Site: brandenburg
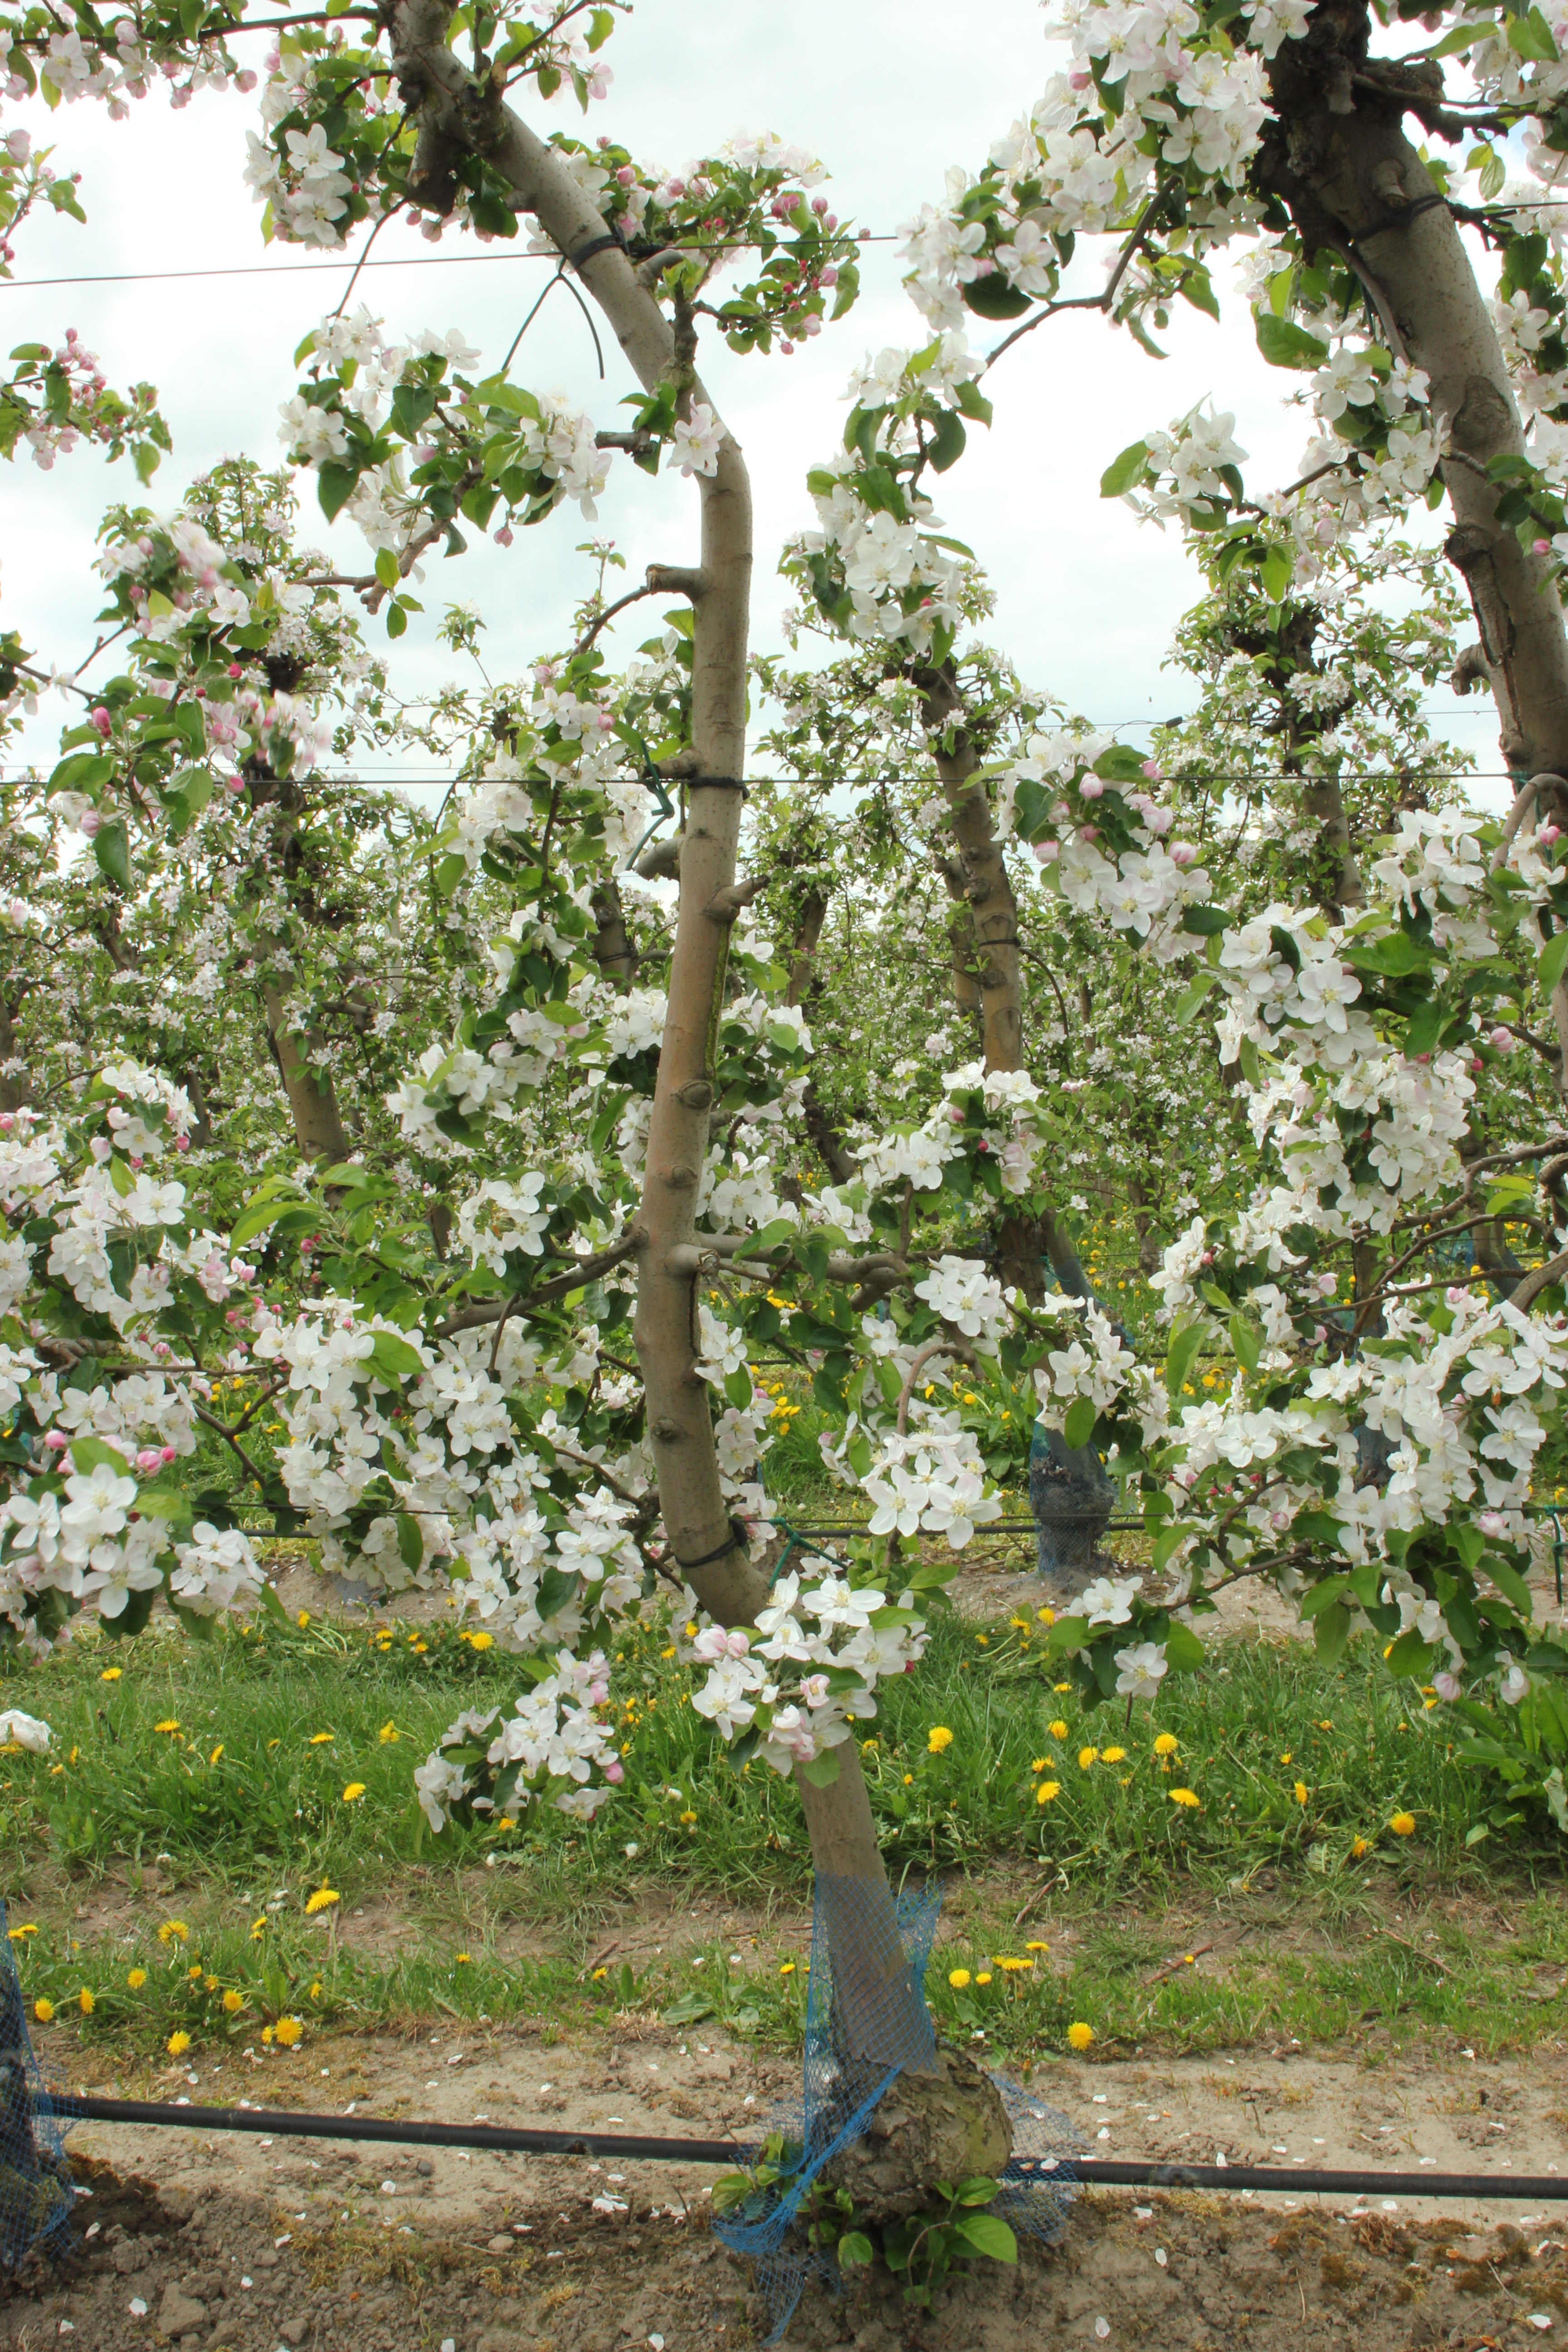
Growth stage (BBCH 65): Flowering